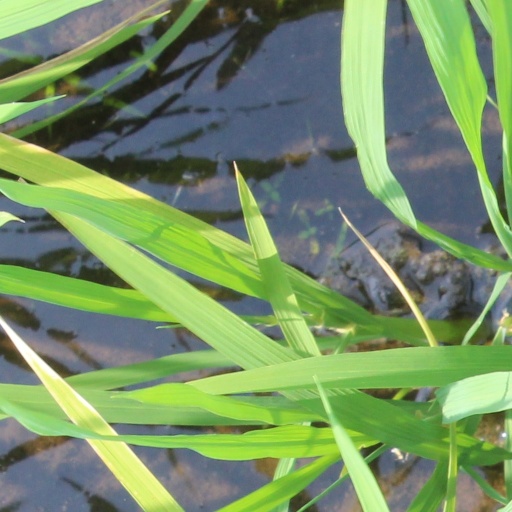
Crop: rice